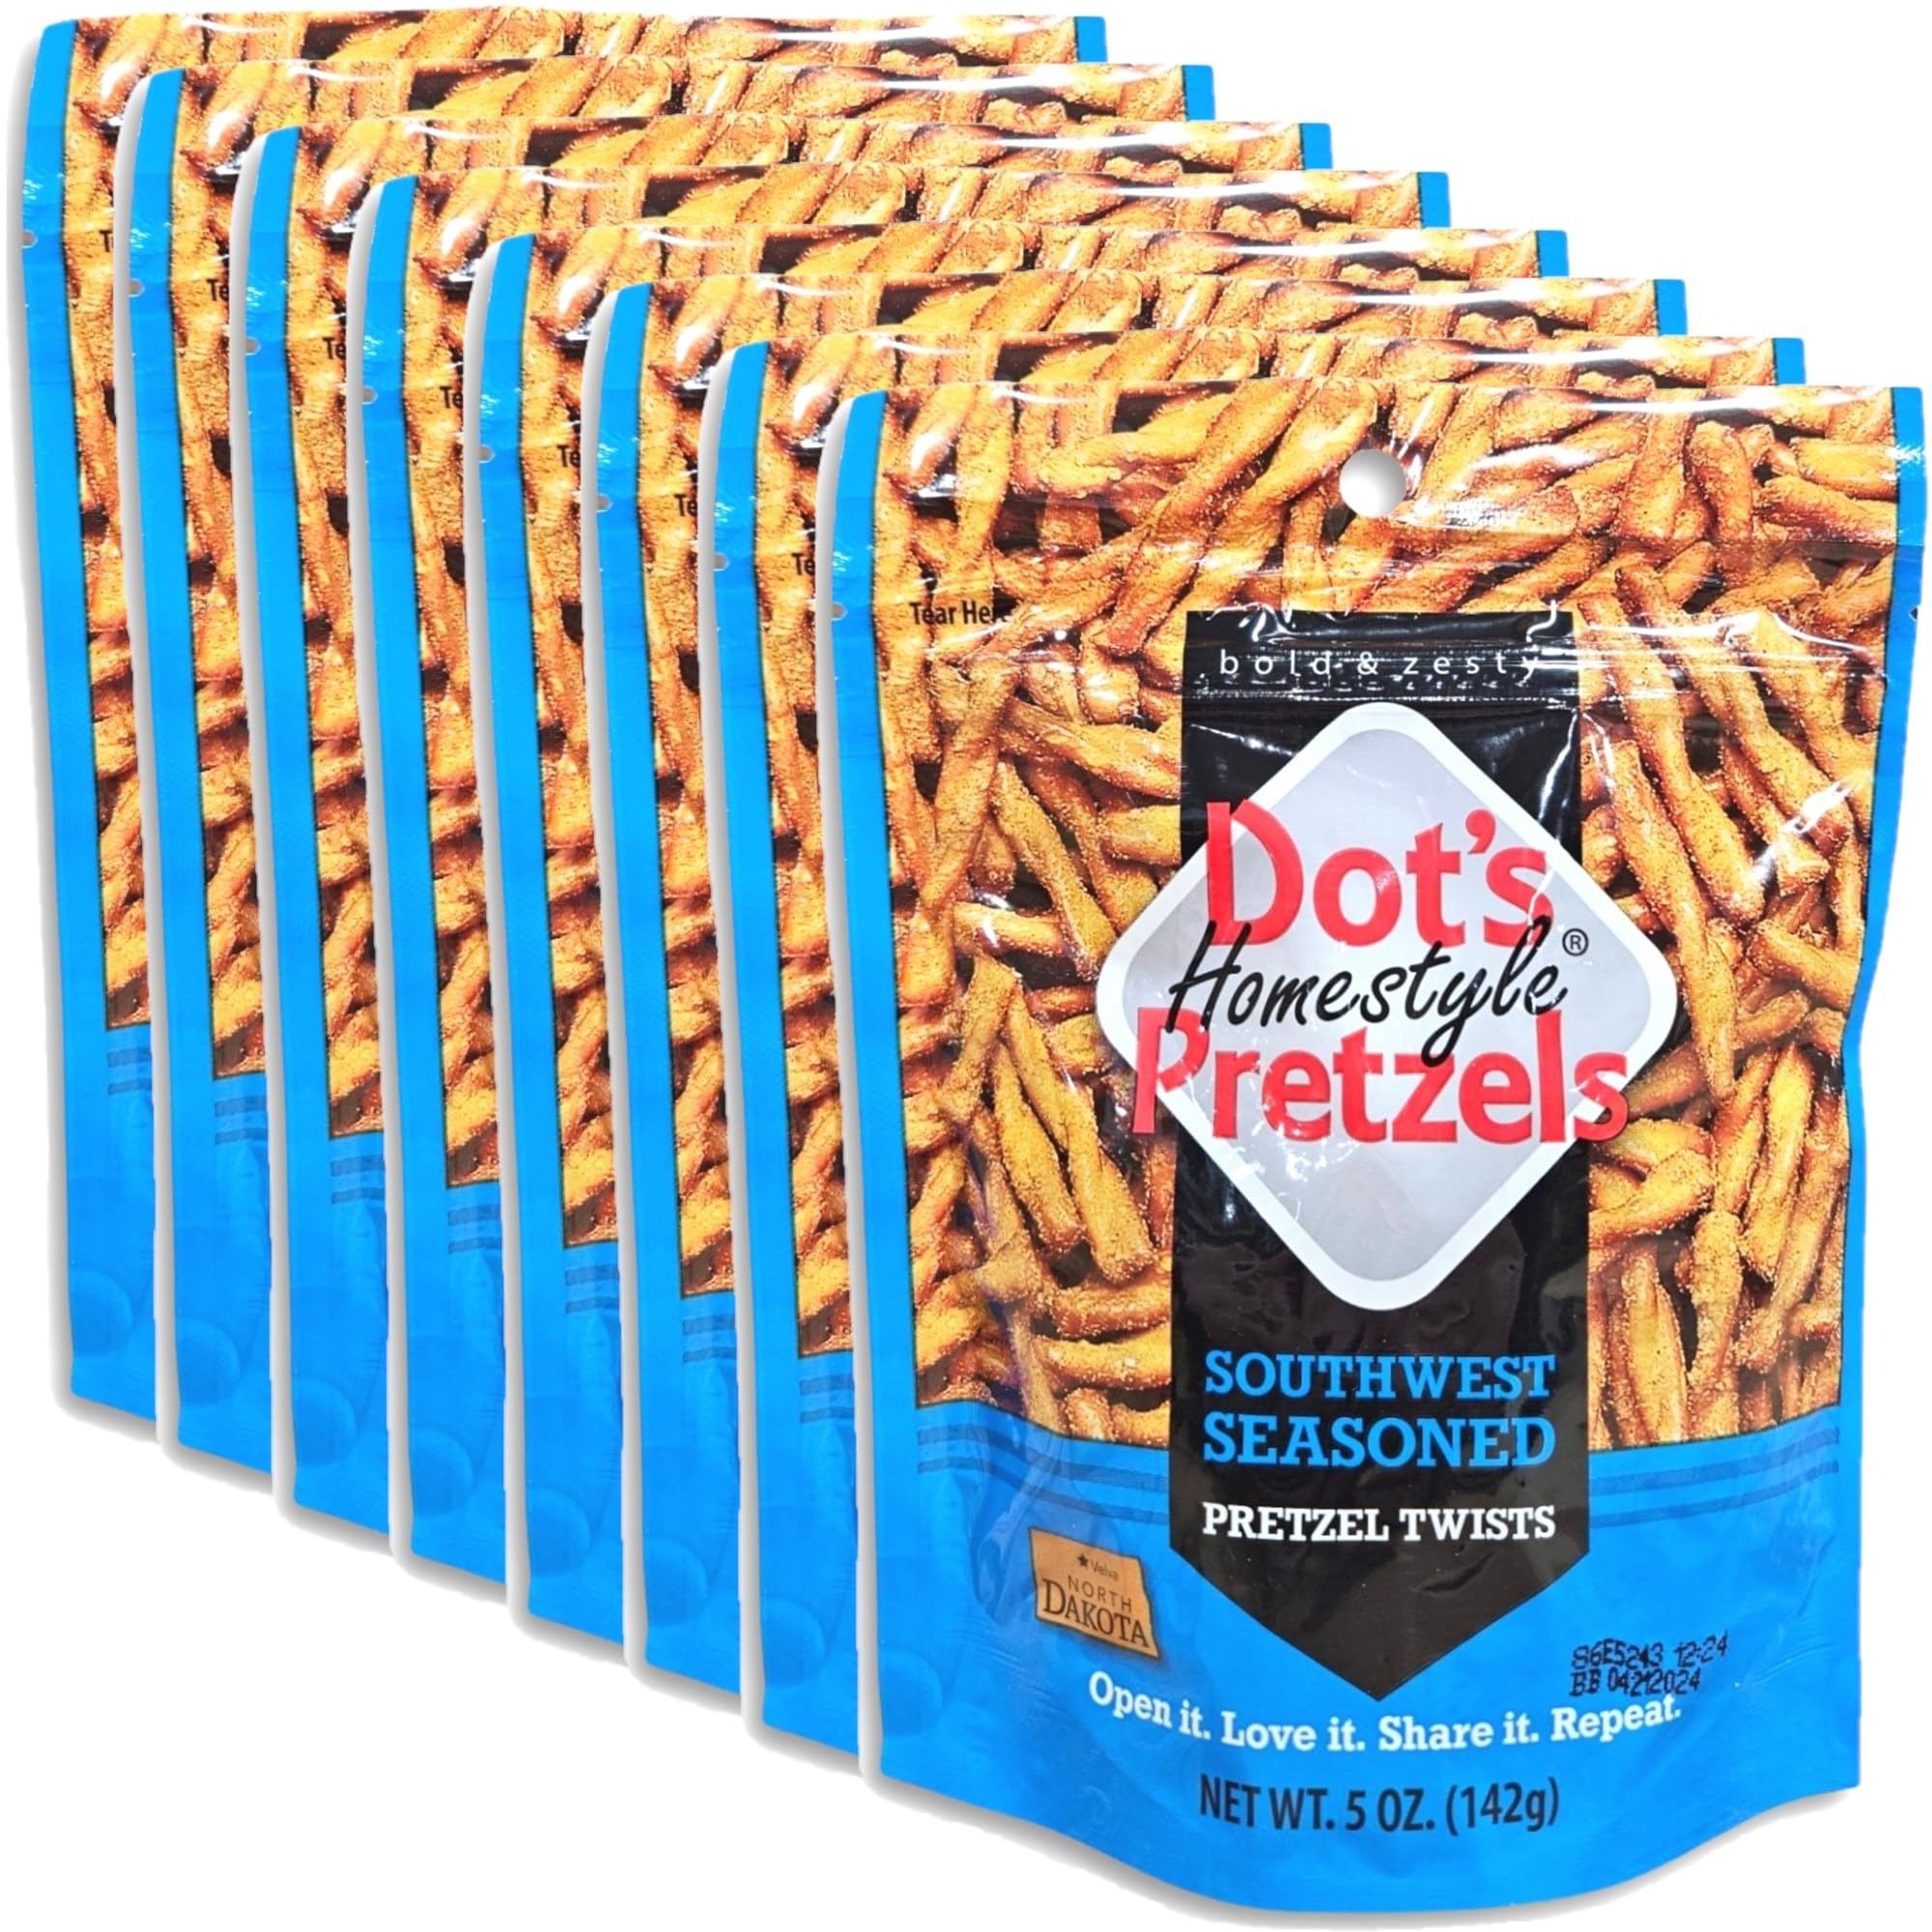
Item Name: Dot's Homestyle Pretzels Southwest Seasoned Pretzel Twists, 5 Ounce Bag, Pack of 8
Value: 40.0
Unit: Ounce

Price: 9.25